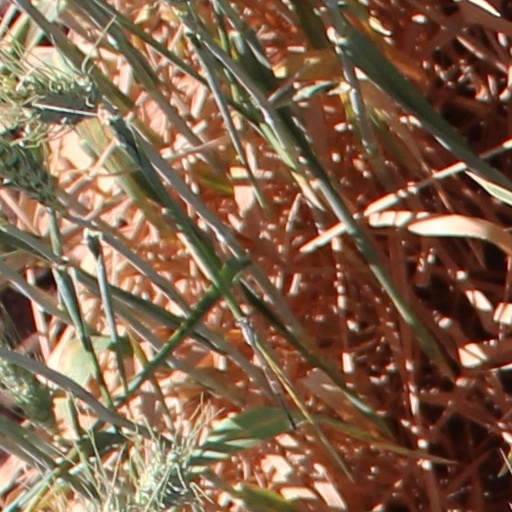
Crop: wheat